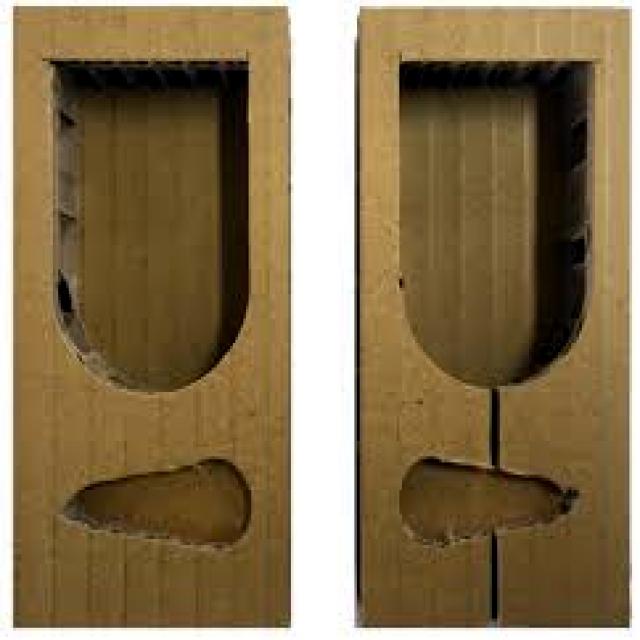
Label: Cardboard